Joshua Soule

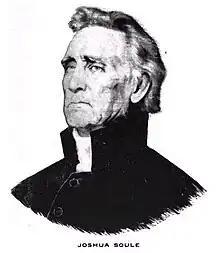
Methodist Episcopal bishop

Joshua Soule (August 1, 1781 – March 6, 1867) was an American bishop of the Methodist Episcopal Church (elected in 1824), and then of the Methodist Episcopal Church, South.